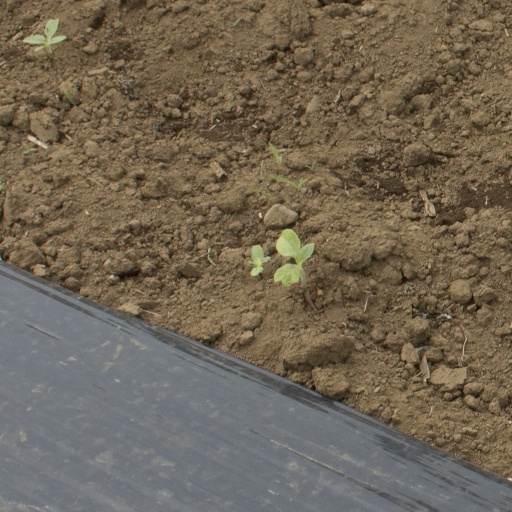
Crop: Jerusalem artichoke